Accuphase

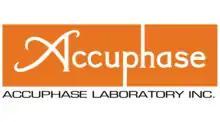
Accuphase Logo

Accuphase Laboratory, Inc. (originally known as Kensonic Laboratory, Inc.) is a Japanese, Yokohama-based high-end audio equipment manufacturer whose philosophy is to "enrich life through technology". Accuphase amplifiers, digital sources and tuners are well regarded for their sound, design and build by high-end audio enthusiasts throughout the world. The brand is relatively uncommon in the USA however.